Districts of Turkey

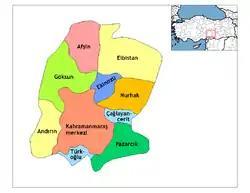
Districts of Kahramanmaraş

The following population data is based on the 2024 census. The list is sorted from highest to lowest population. According to the results of the Local Elections of March 31, 2024, Mayors are listed with their parties.